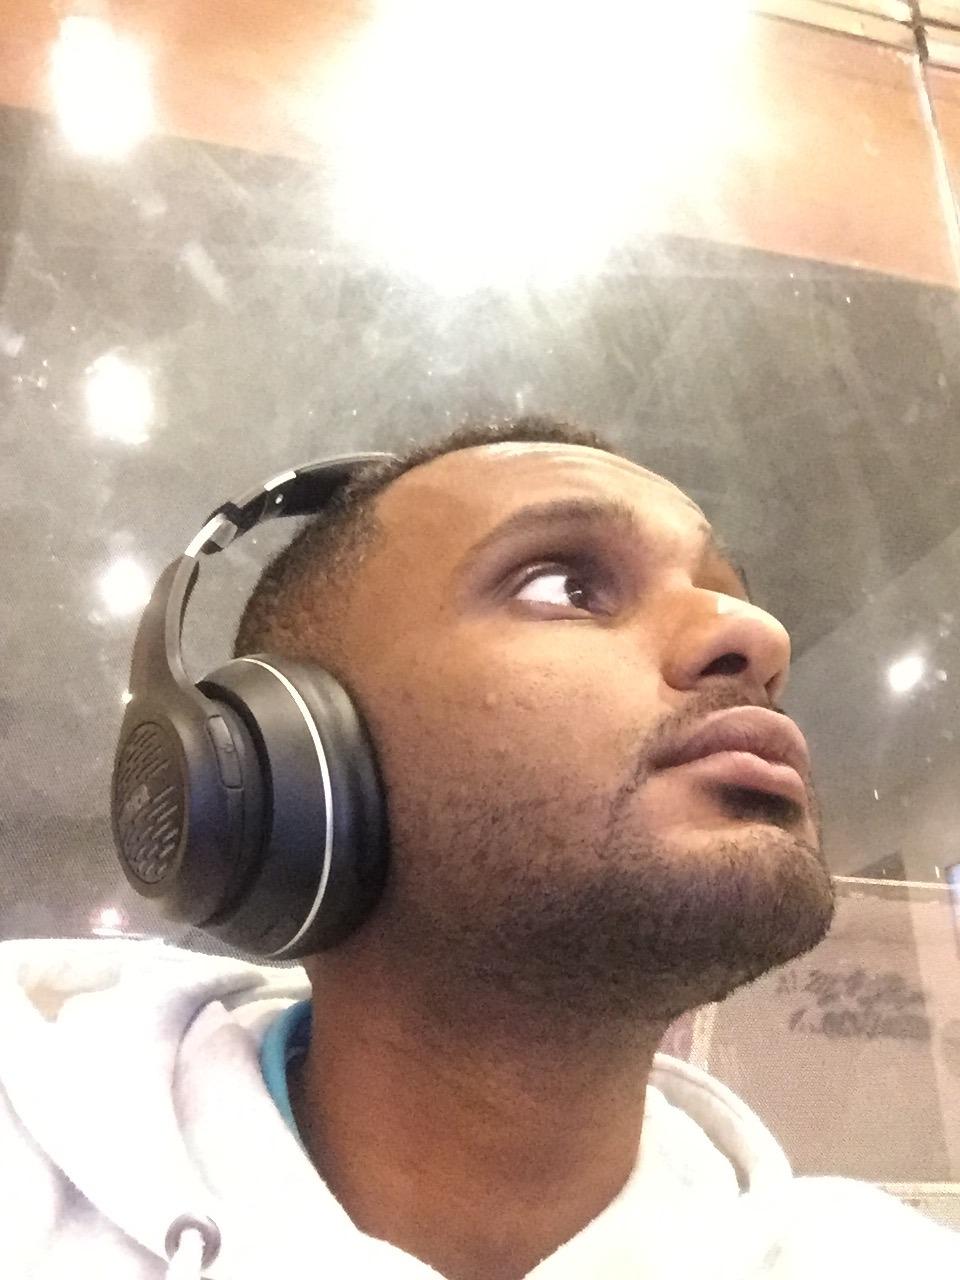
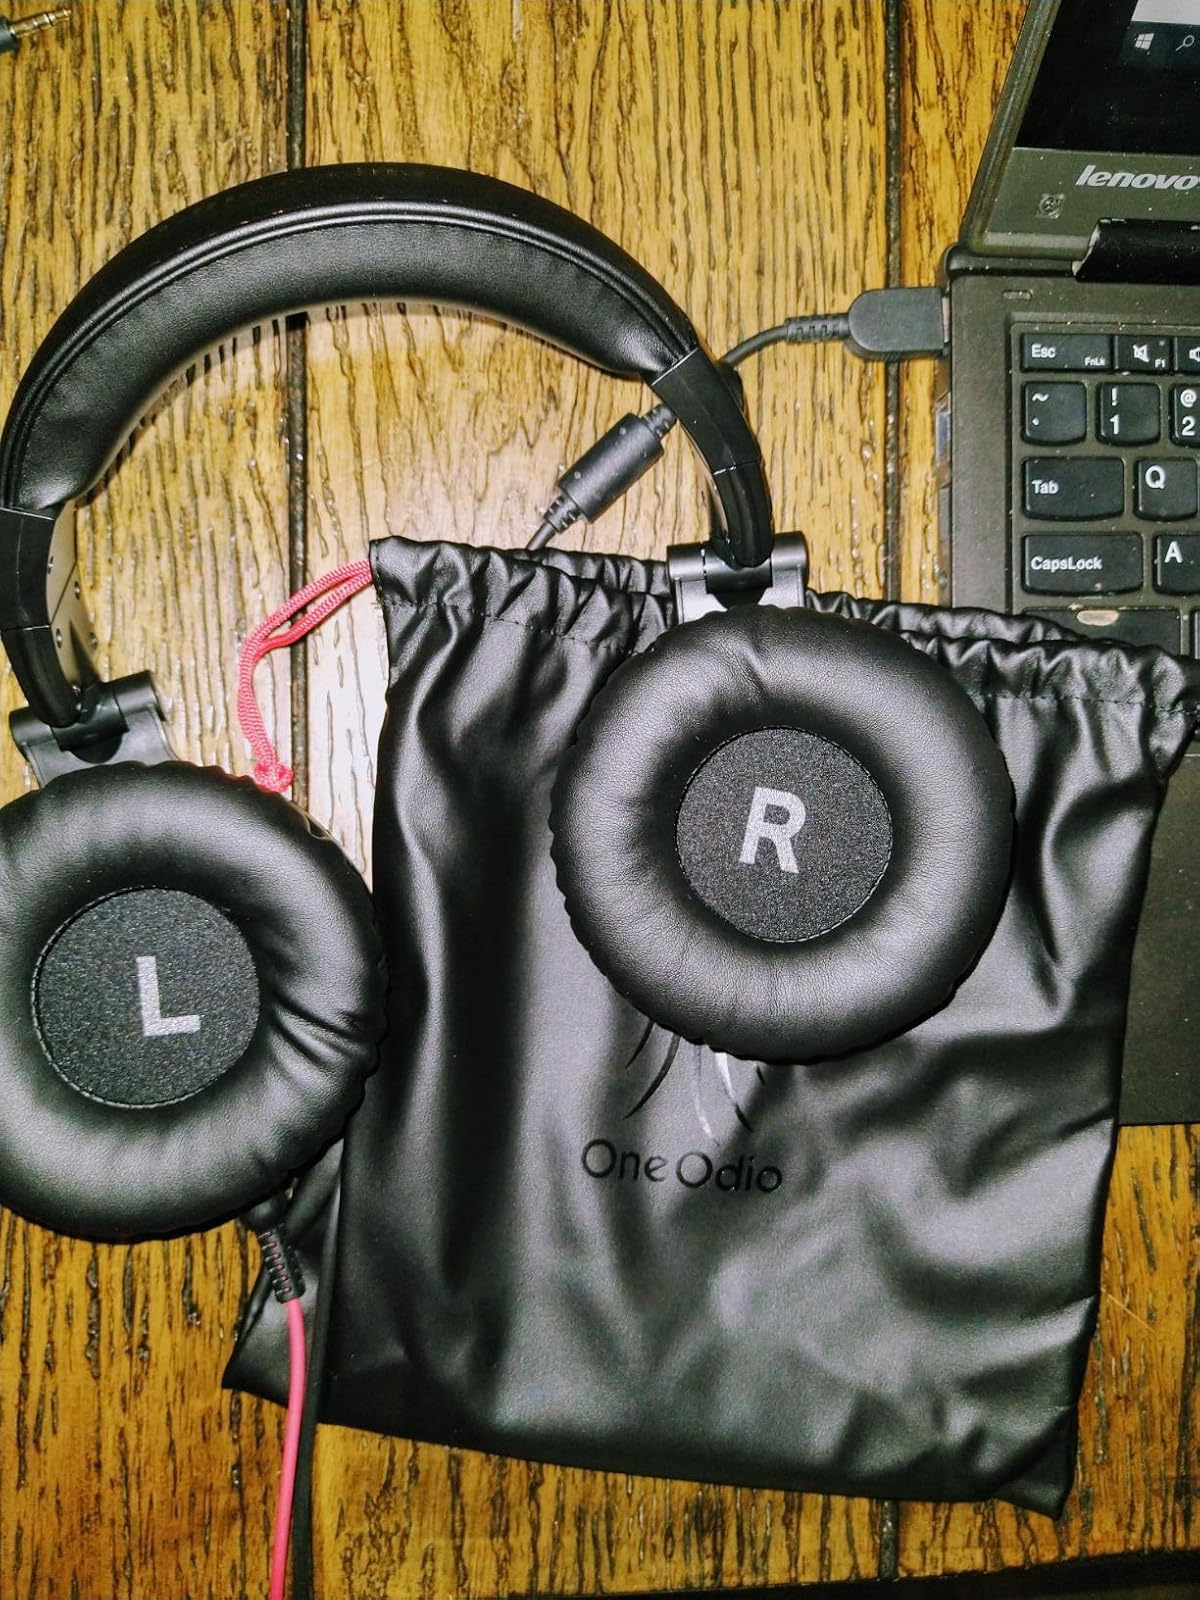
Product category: headphones
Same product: no